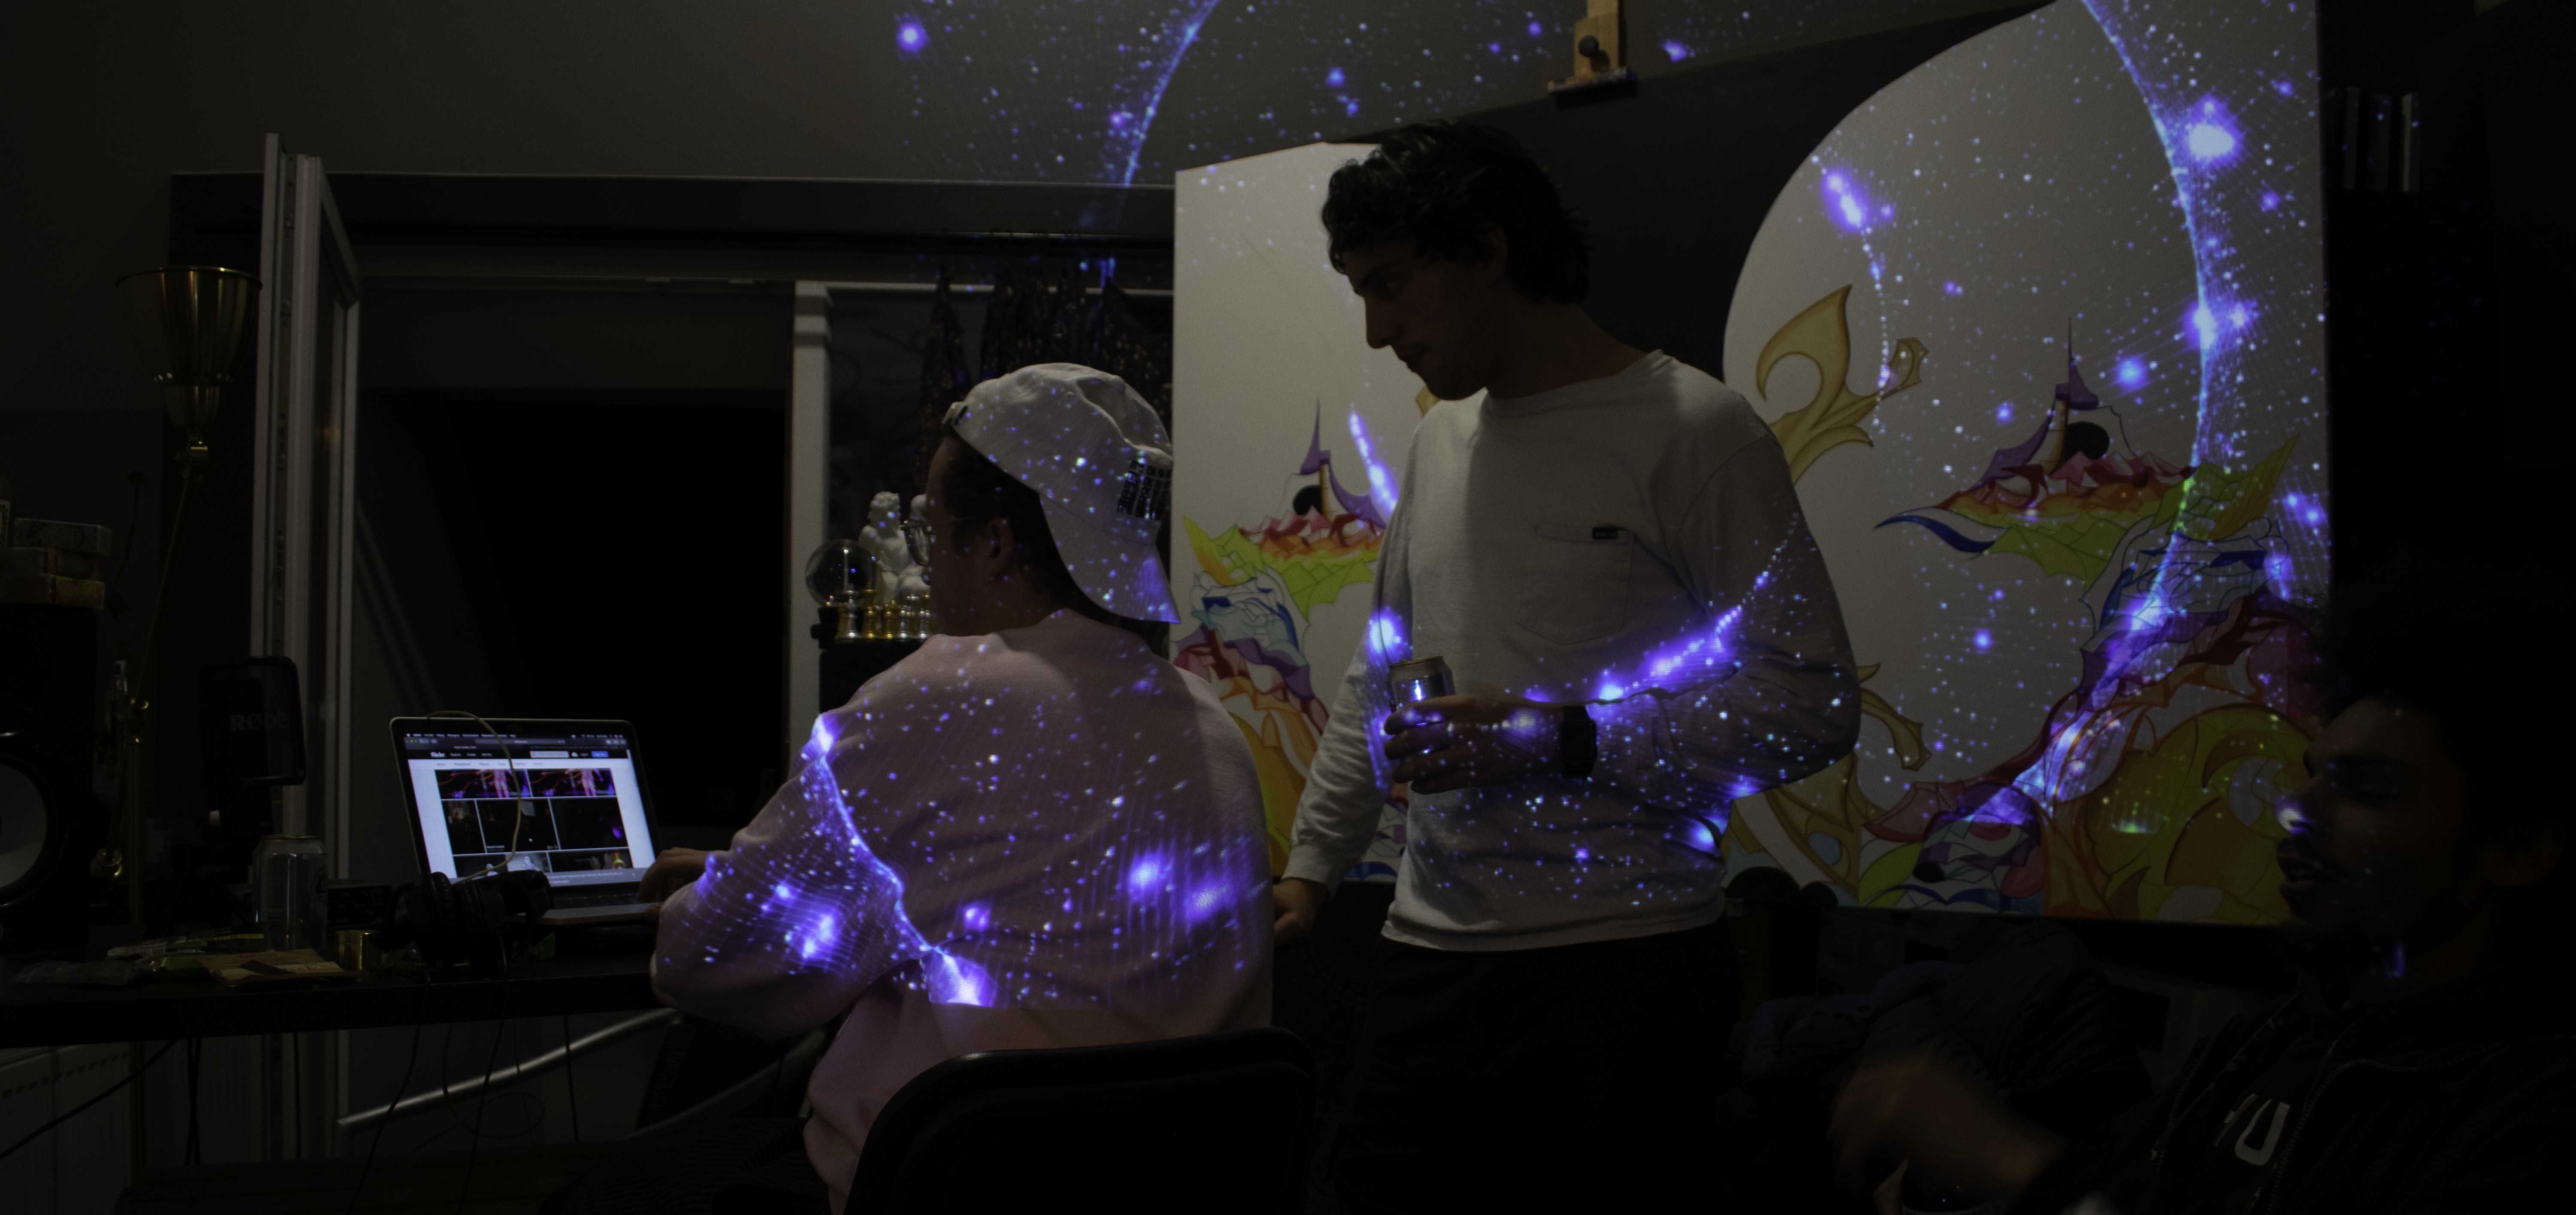
Brecht, Corbeel, illustration, art, work, photography, outside, inside, light, composition, national, nature, color, colour, design, popular, tree, france, belgium, germany, italy, brussels, Brecht Corbeel, decoration, props, concept art, photobashing, reference, blog, people, panda, purple, violet, lighting, fun, technology, Visual effect lighting, night, space, event, animation, darkness, midnight, world, party, screenshot